Peace (Rotary Connection album)

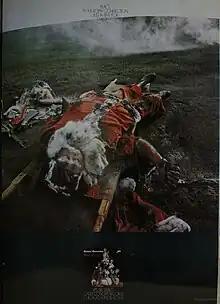
A "Billboard" ad for the album which generated more controversy than any other in the publication to date.

Peace is a 1968 studio album by American psychedelic soul group Rotary Connection, released on Cadet Records